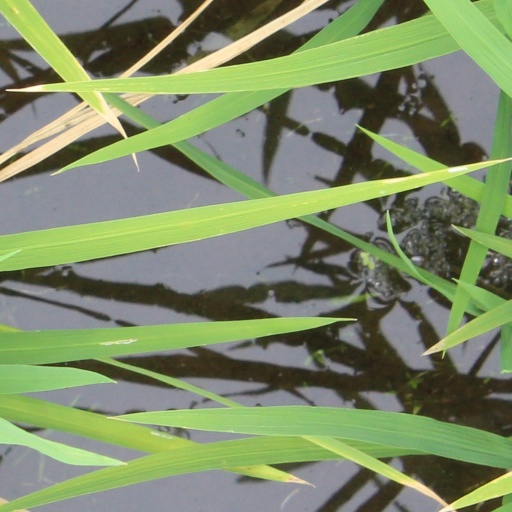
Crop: rice